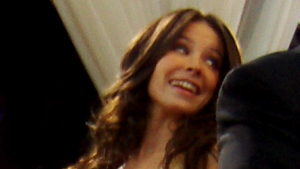
Lost / Hovedpersoner
Evangeline Lilly spiller flygtningen Kate Austen.
"Lost er en succesfuld amerikansk fiktiv tv-serie som startede i september 2004. Lost handler om de overlevende fra den fiktive flyvning Oceanic Flight 815 – et kommercielt fly fra Sydney, Australien til Los Angeles, USA – der styrter ned på en tropisk Stillehavsø. Serien er skabt af J.J. Abrams, Damon Lindelof og Jeffrey Lieber, og blev sendt første gang 22. september 2004 på American Broadcasting Company, og 10. januar 2005 på TvDanmark. Sjette sæson er afsluttet med episoden ""The End"".